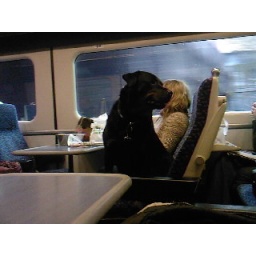
This dog sat drooling on the seat near me for the whole journey back to Suffolk. I don't like dogs.